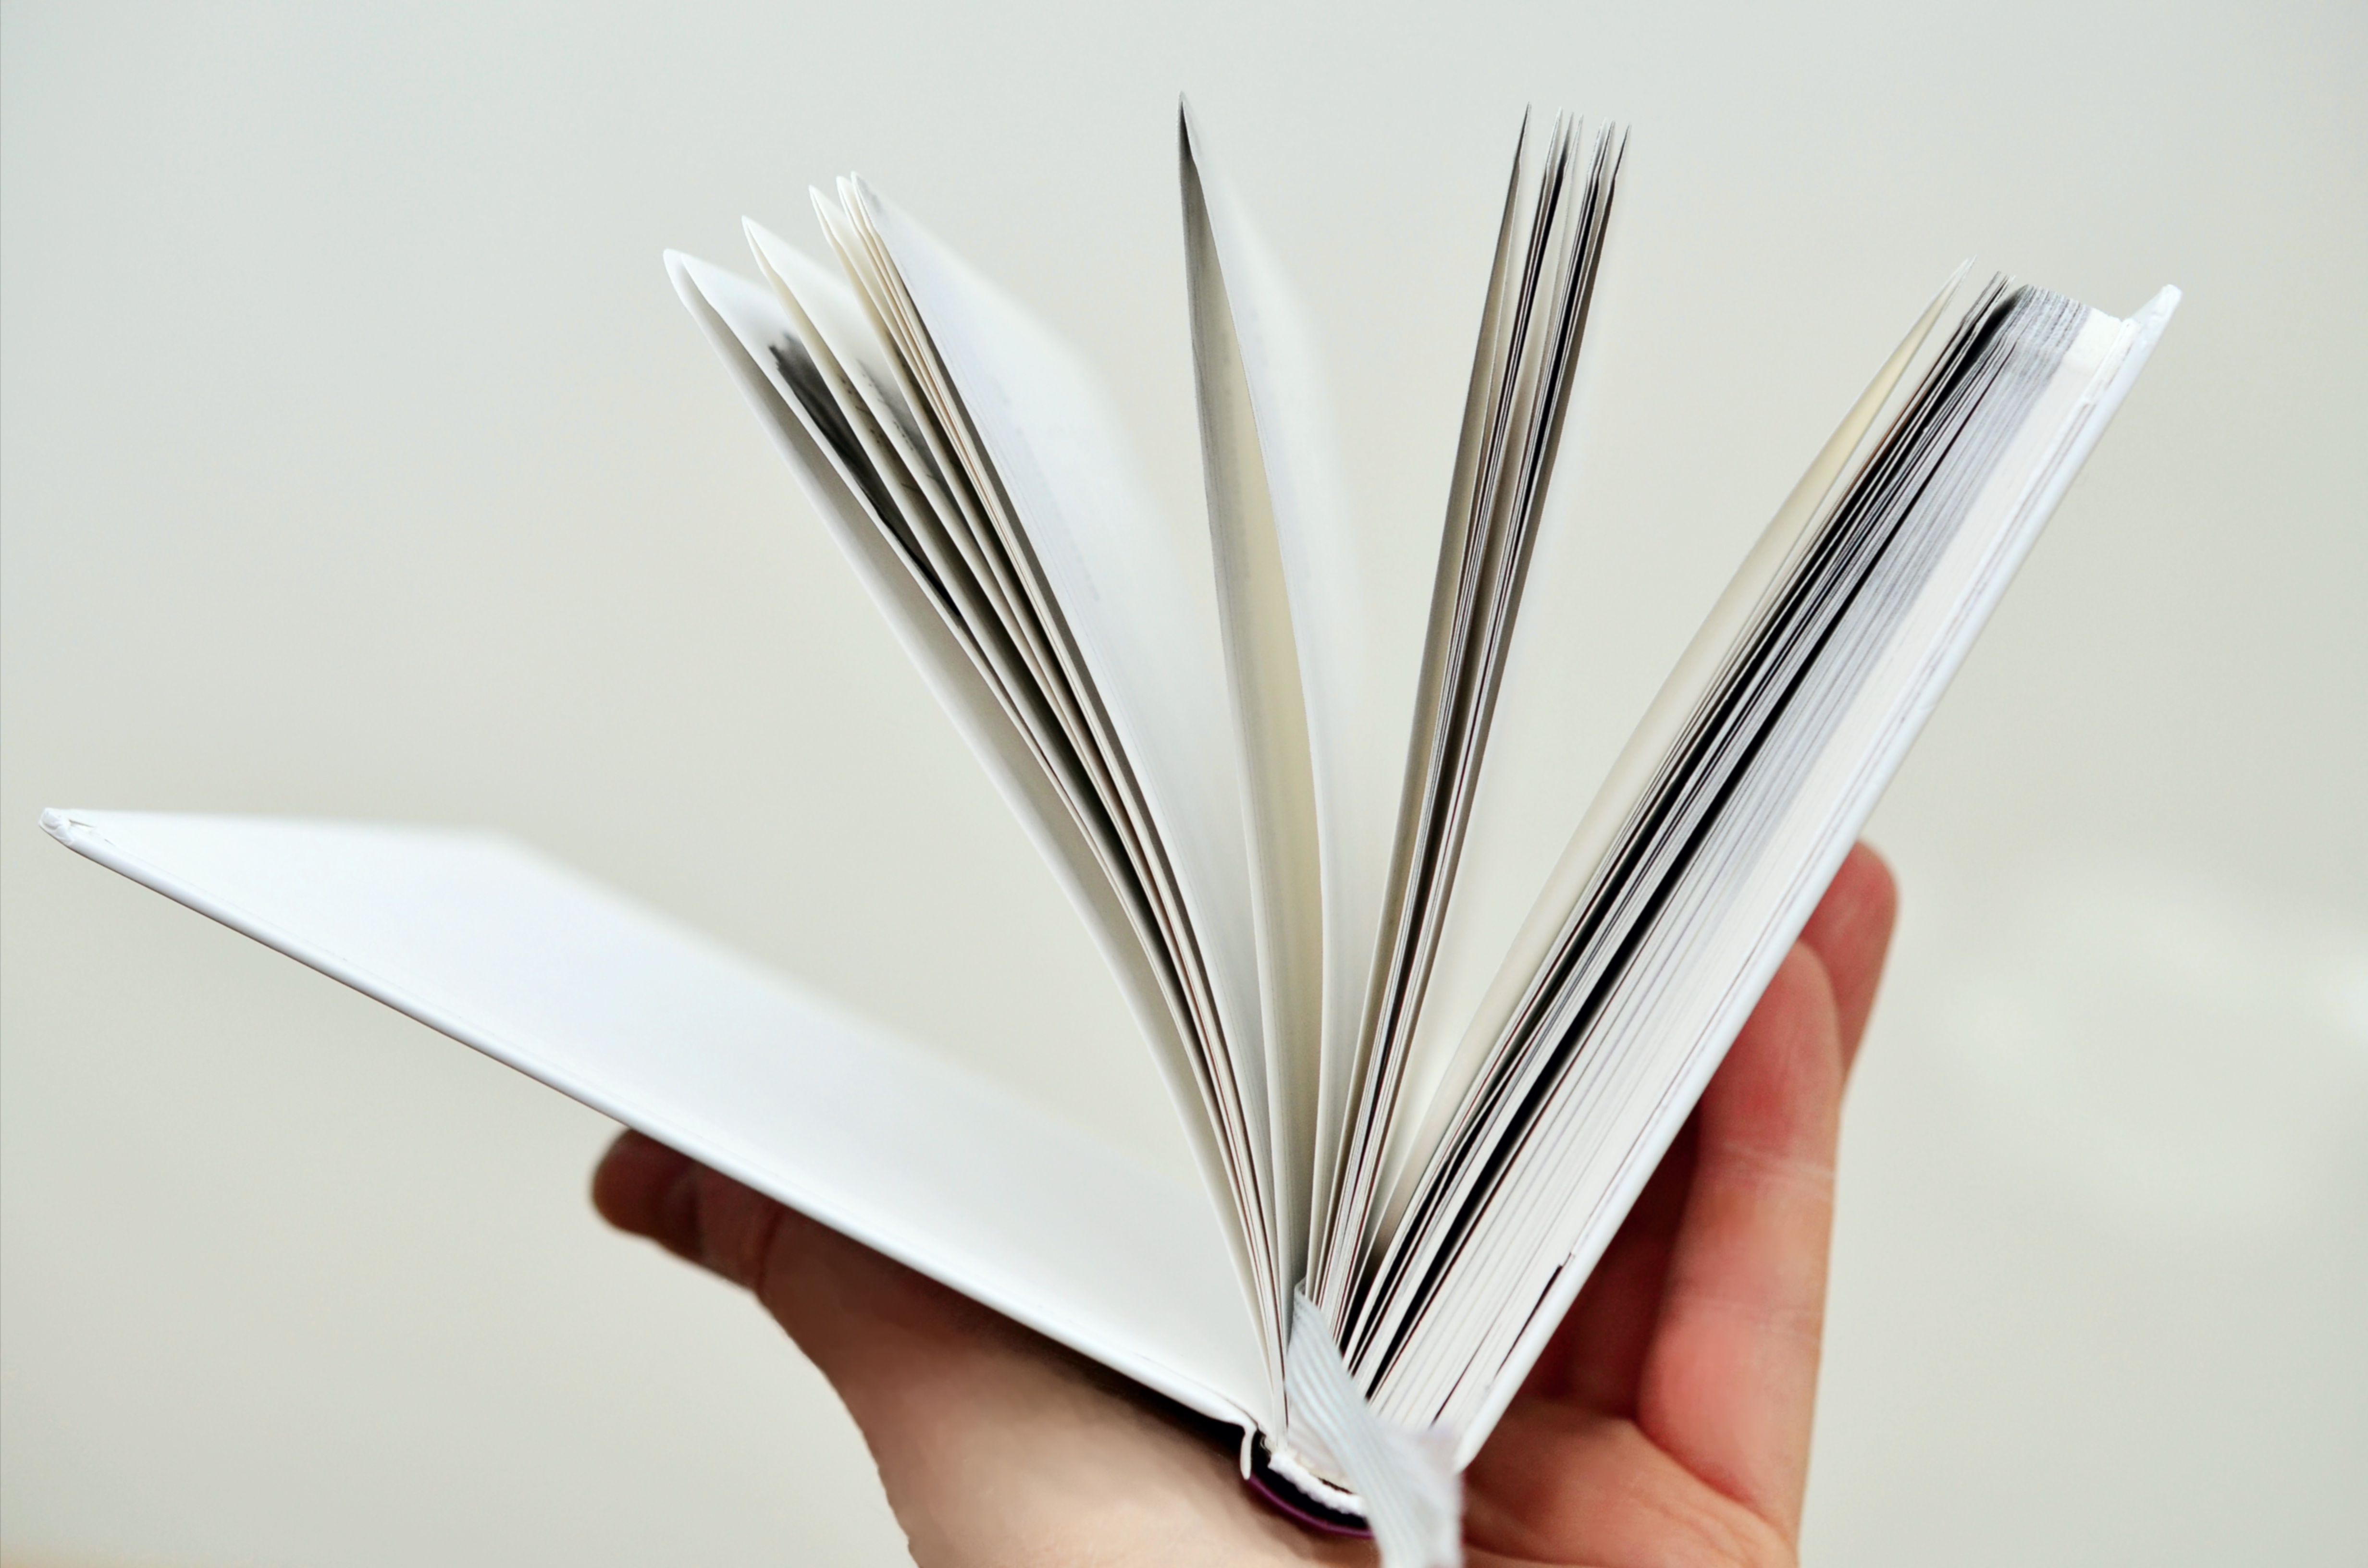
hand, book, wing, paper, eyelash, close up, literature, browse, book pages